Andrew Booth Jr.

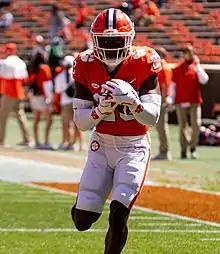
Booth with the Clemson Tigers in 2021

Andrew Booth Jr. (born September 28, 2000) is an American professional football cornerback for the Dallas Cowboys of the National Football League (NFL). He played college football for the Clemson Tigers and was selected by the Minnesota Vikings in the second round of the 2022 NFL draft.